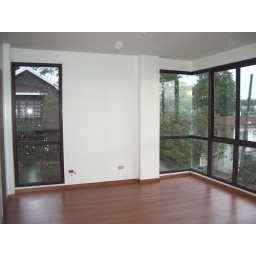
My house on the hill in Antipolo.